William Natcher

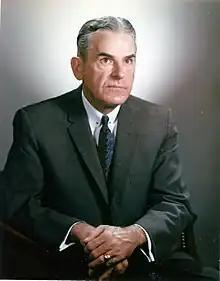
Natcher

William Huston Natcher (September 11, 1909 – March 29, 1994) was a Democratic congressman, serving in the United States House of Representatives from 1953 until his death from heart failure in Bethesda, Maryland in 1994. He is the second longest-serving member ever of the United States House of Representatives from the Commonwealth of Kentucky.